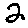
Label: 2